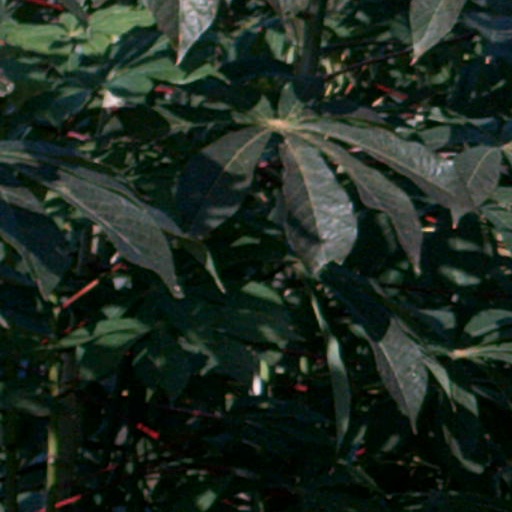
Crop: cassava